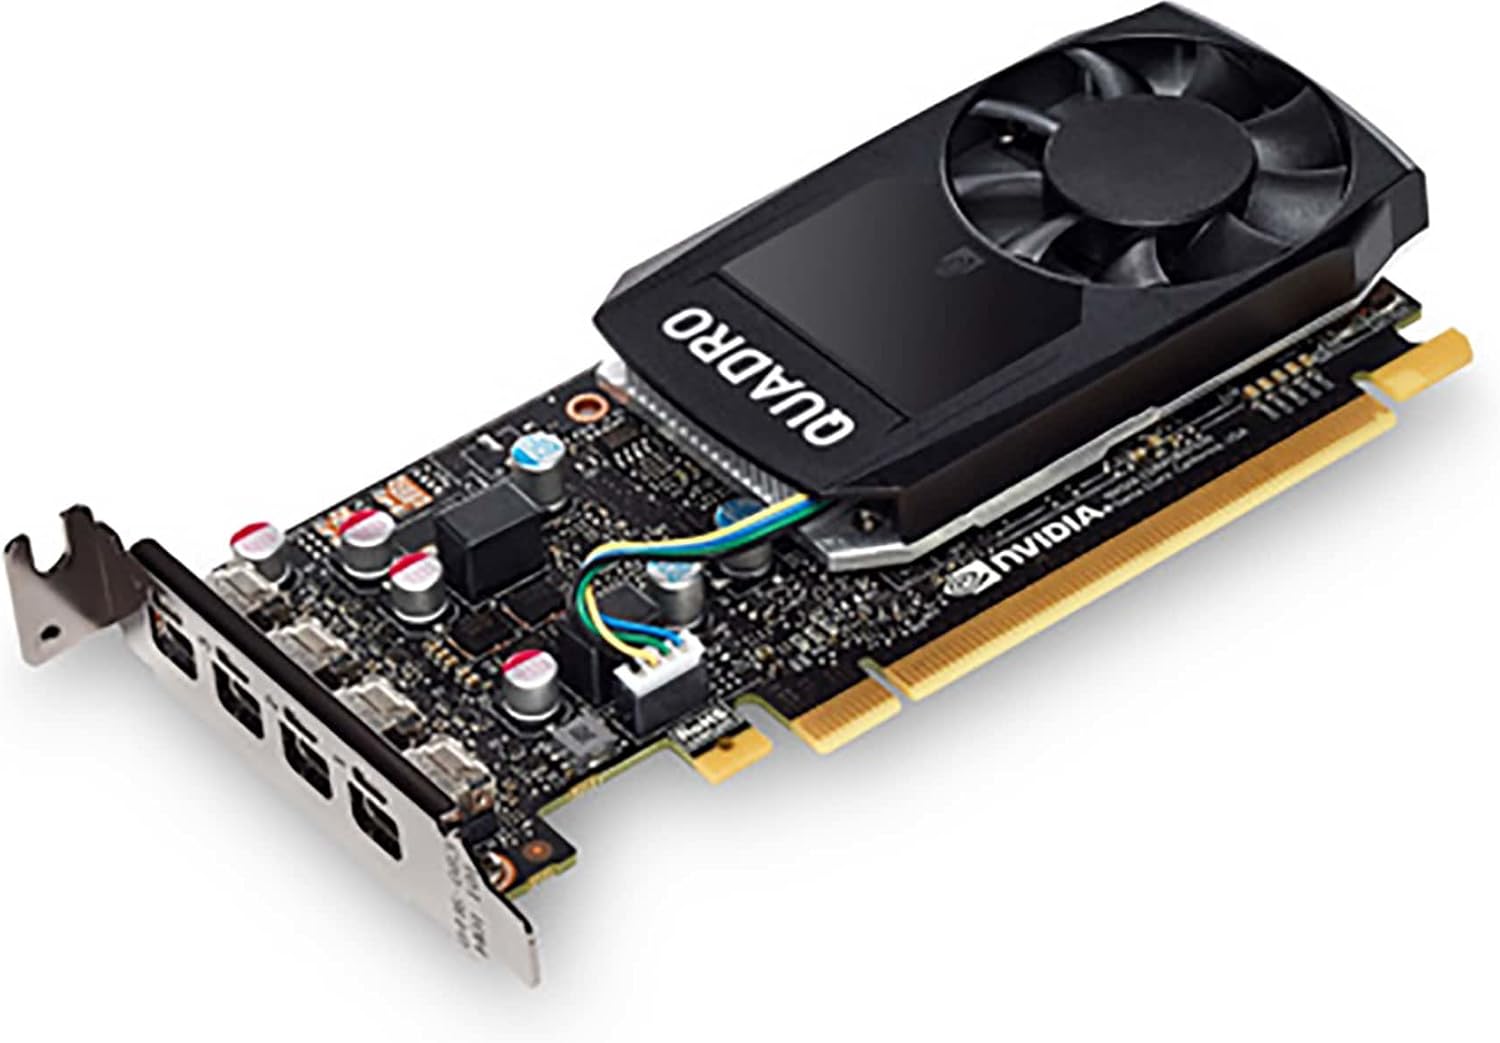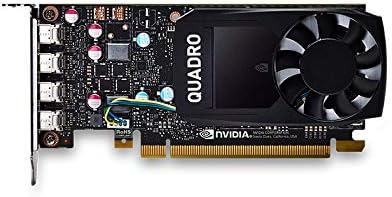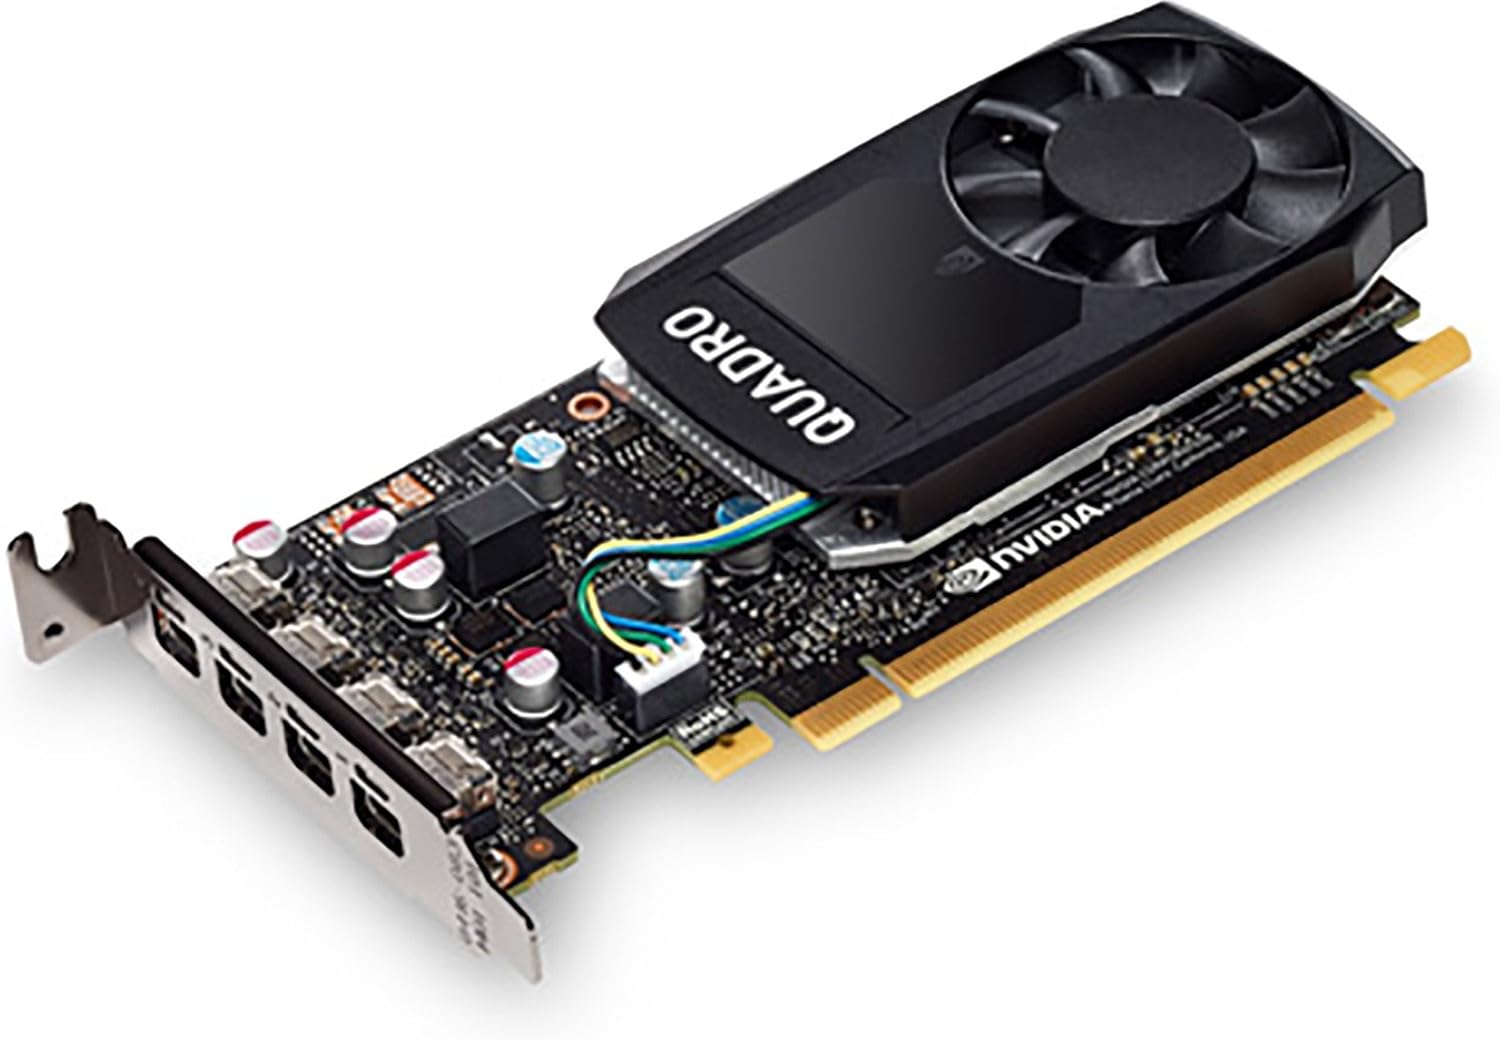
HP Quadro P620 Graphic Card - 2 GB GDDR5 - Single Slot Space Required (3ME25AT)
Category: Computers
HP SmartBuy NVIDIA Quadro P620 2GB Kit 2Adptrs promo
Features: HP Smart Buy NVIDIA Quadra P620 2GB Kit 2Adptrs promo | Compatible with HP Z240 Tower, Z240 Small Form Factor, Z440, Z640, and Z840 Workstations | Package Weight : 0.34 kilograms | Package Dimensions: 6 L x 23H x18.6W(centimeters)